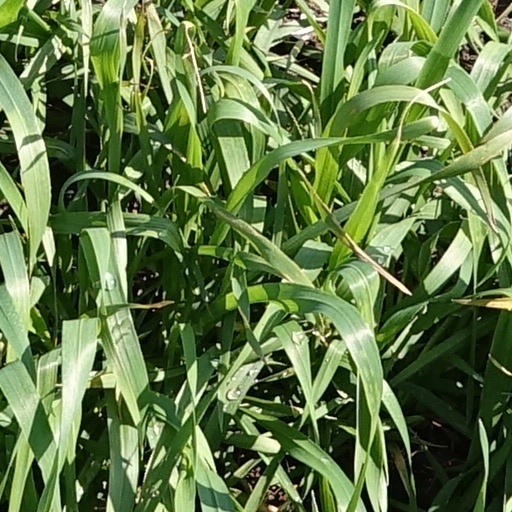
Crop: wheat